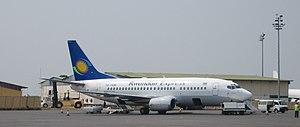
RwandAir est une compagnie aérienne rwandaise, basée dans l'aéroport de Kigali à Kigali, la capitale du Rwanda. Elle exploite des vols à travers le Rwanda, l'Afrique australe, l'Afrique orientale, l'Asie et l'Europe.